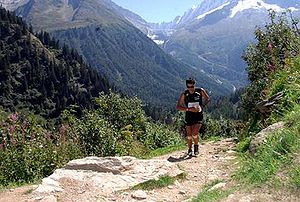
Trail (løbesport) / Udenlandske løb
Kilian Jornet, under hans sejers løb 2008 i Ultra-Trail du Mont-Blanc.
Trail, trailrunning eller trailløb er en løbedisciplin indenfor atletikken, hvor atleter konkurrerer i et terræn ad små stier, typisk gennem skov, bakker og natur uden for de gængse stier og veje. Modsat løb på asfalt er underlaget ofte ujævnt og kan involvere rødder, mudder og vand. Distancerne er lange, f.eks. 50 miles, maraton og halvmaraton. Mange trailløbere oplever trailrunning som en varieret og udfordrende løbeform.